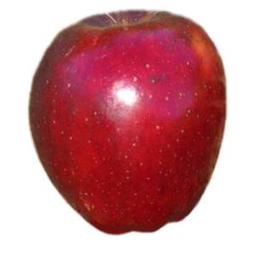
Label: Apple